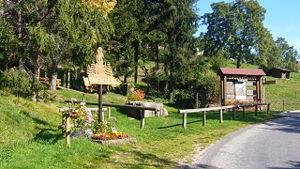
L'entrée du village de Thannenkirch en venant de Ribeauvillé
Thannenkirch est une commune française située en Alsace, dans le département du Haut-Rhin, en région Grand Est.